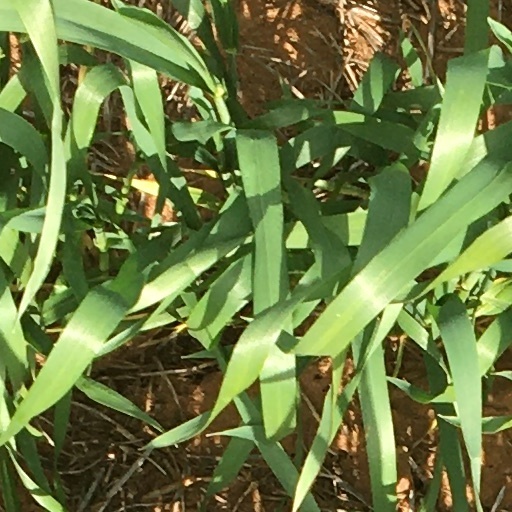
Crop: wheat